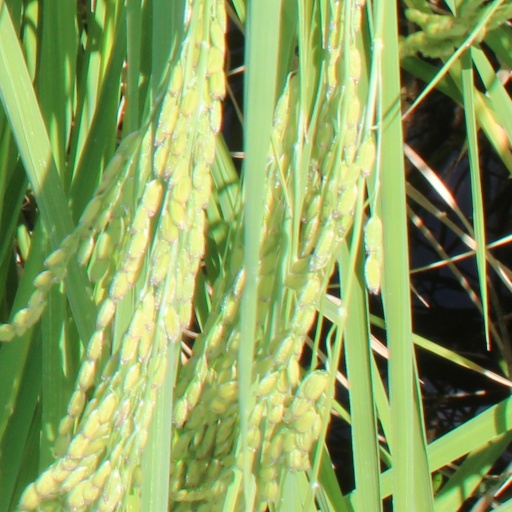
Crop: rice